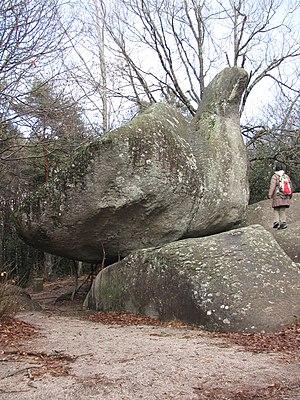
Le département du Tarn est à cheval sur deux ensembles géologiques majeurs de la France : le Bassin aquitain à l'ouest et le Massif central à l'est. Ce département abrite un important bassin houiller.